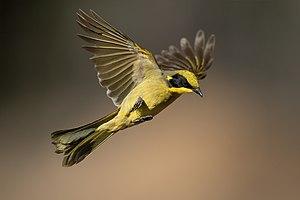
Le Méliphage cornu est une espèce de passereau méliphage originaire des régions montagneuses du sud-est de l'Australie depuis le sud-est du Queensland jusqu'au sud-est de l'Australie-Méridionale en passant par l'est de la Nouvelle-Galles du Sud et le Victoria. Oiseau essentiellement noir et jaune, il est subdivisé en trois sous-espèces.